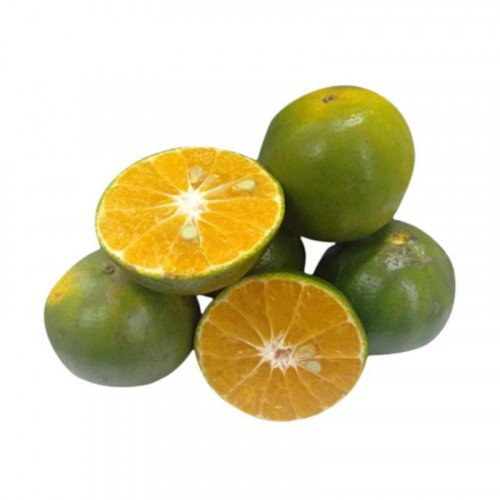
Label: Orange